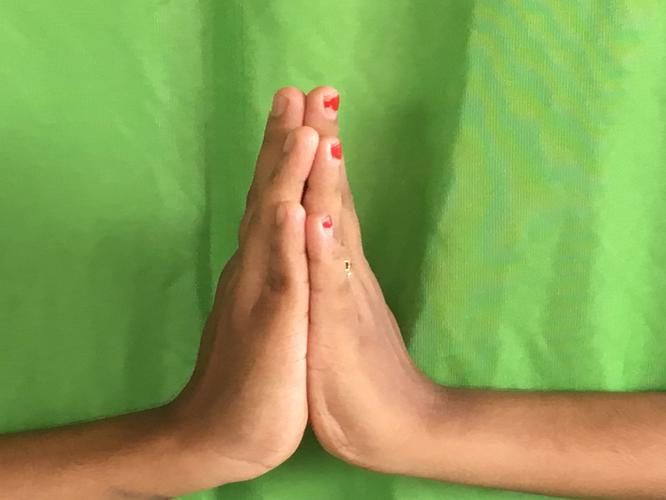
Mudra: Anjali
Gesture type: double_hand